Defiance, Ohio

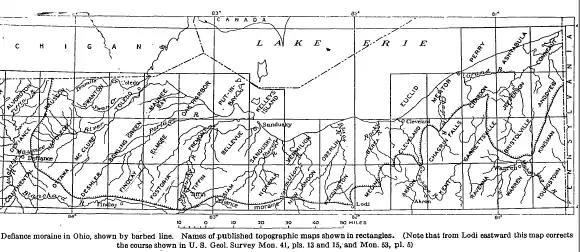
The Defiance Moraine trends across the entire state of Ohio.

As of the census of 2020, there were 17,052 people, and 7,219 households in the city. The population density was . The racial makeup of the city was 83.6% White, 3.4% African American, 0.3% Native American, 0.4% Asian, and 8.1% from two or more races. Hispanic or Latino people of any race were 15.0% of the population. According to 2018-2022 census data, 90.6% of persons age 25 years or higher had an education level of high school graduate or higher. 20.2% of persons age 25 years or higher reported having a Bachelor's degree or higher.